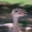
Label: bird